Eddie Foster

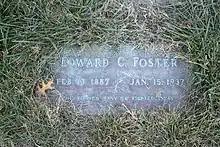
Grave of Foster in Columbia Gardens Cemetery

In early 1924, Foster said that he would study to become a minister rather than returning to baseball. He died in Washington, D.C. in 1937 after being involved in an automobile accident several days earlier. He is interred at Columbia Gardens Cemetery.